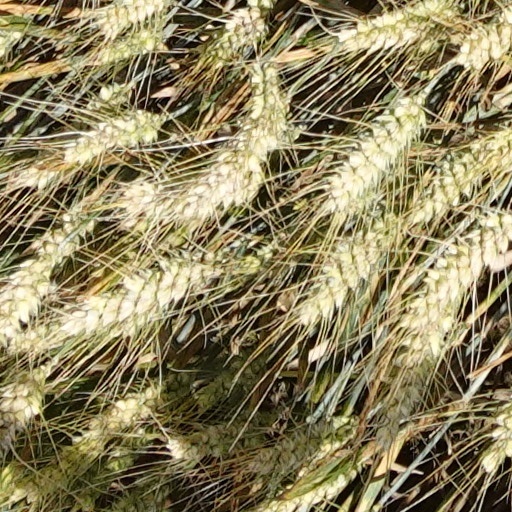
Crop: wheat